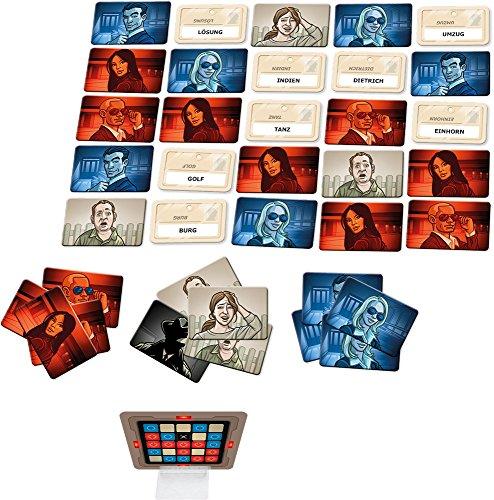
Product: Czech Games Codenames
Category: Toys & Games | Games & Accessories | Board Games
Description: For 2 8+ Players.
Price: $19.99
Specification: ProductDimensions:2.8x6.3x9inches|ItemWeight:8ounces|ShippingWeight:8ounces(Viewshippingratesandpolicies)|DomesticShipping:ItemcanbeshippedwithinU.S.|InternationalShipping:ThisitemcanbeshippedtoselectcountriesoutsideoftheU.S.LearnMore|ASIN:B014Q1XX9S|Itemmodelnumber:00031CGE|Manufacturerrecommendedage:10yearsandup